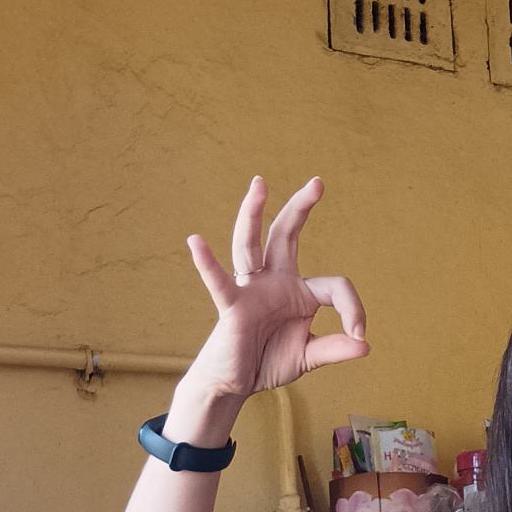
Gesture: ok